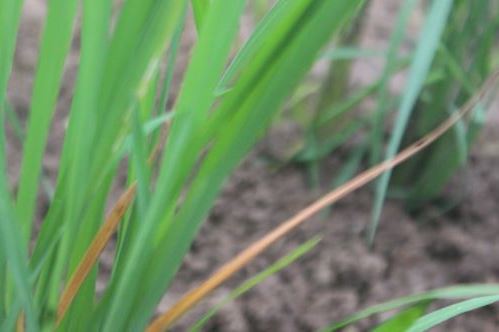
Disease: Tungro